Maria Katharina Prestel

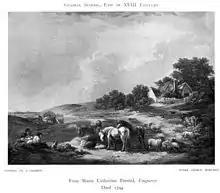
Maria Katharina Prestel - Gypsies on a Common

Maria Katharina Prestel (22 July 1747 – 16 March 1794) née Maria Katharina Höll, was an engraver and painter from Nuremberg, and active in London.